Black-footed ferret

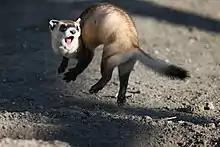
Black-footed ferret performing a weasel war dance

The black-footed ferret is solitary, except when breeding or raising litters. It is nocturnal and primarily hunts for sleeping prairie dogs in their burrows. It is most active above ground from dusk to midnight and 4 am to mid-morning. Aboveground activity is greatest during late summer and early autumn when juveniles become independent. Climate generally does not limit black-footed ferret activity, but it may remain inactive inside burrows for up to 6 days at a time during winter.